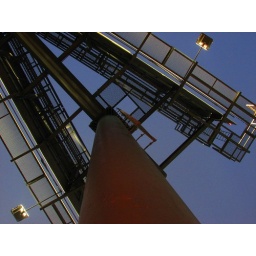
billboard just outside the bay street shopping center and over highway 80 - emeryville, california